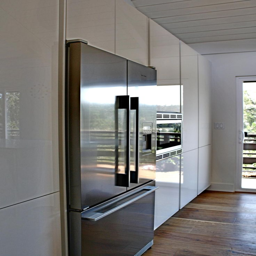
once a closed space , this kitchen was remodeled to create a more open and unified space with modern design as shown with these sleek cabinets and stainless steel refrigerator .